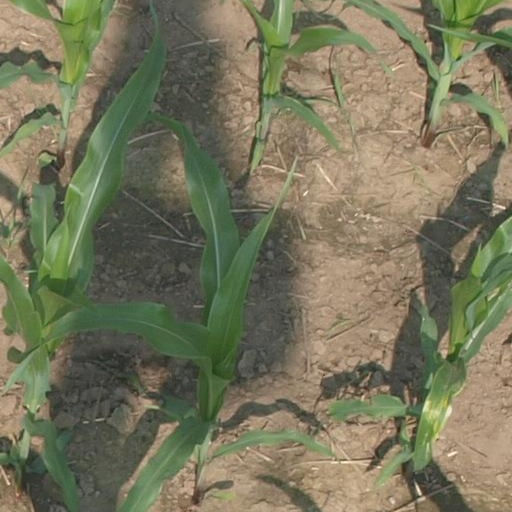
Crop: maize; corn